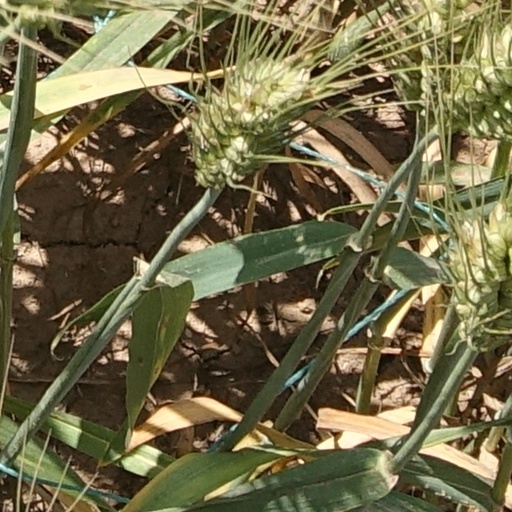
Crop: wheat